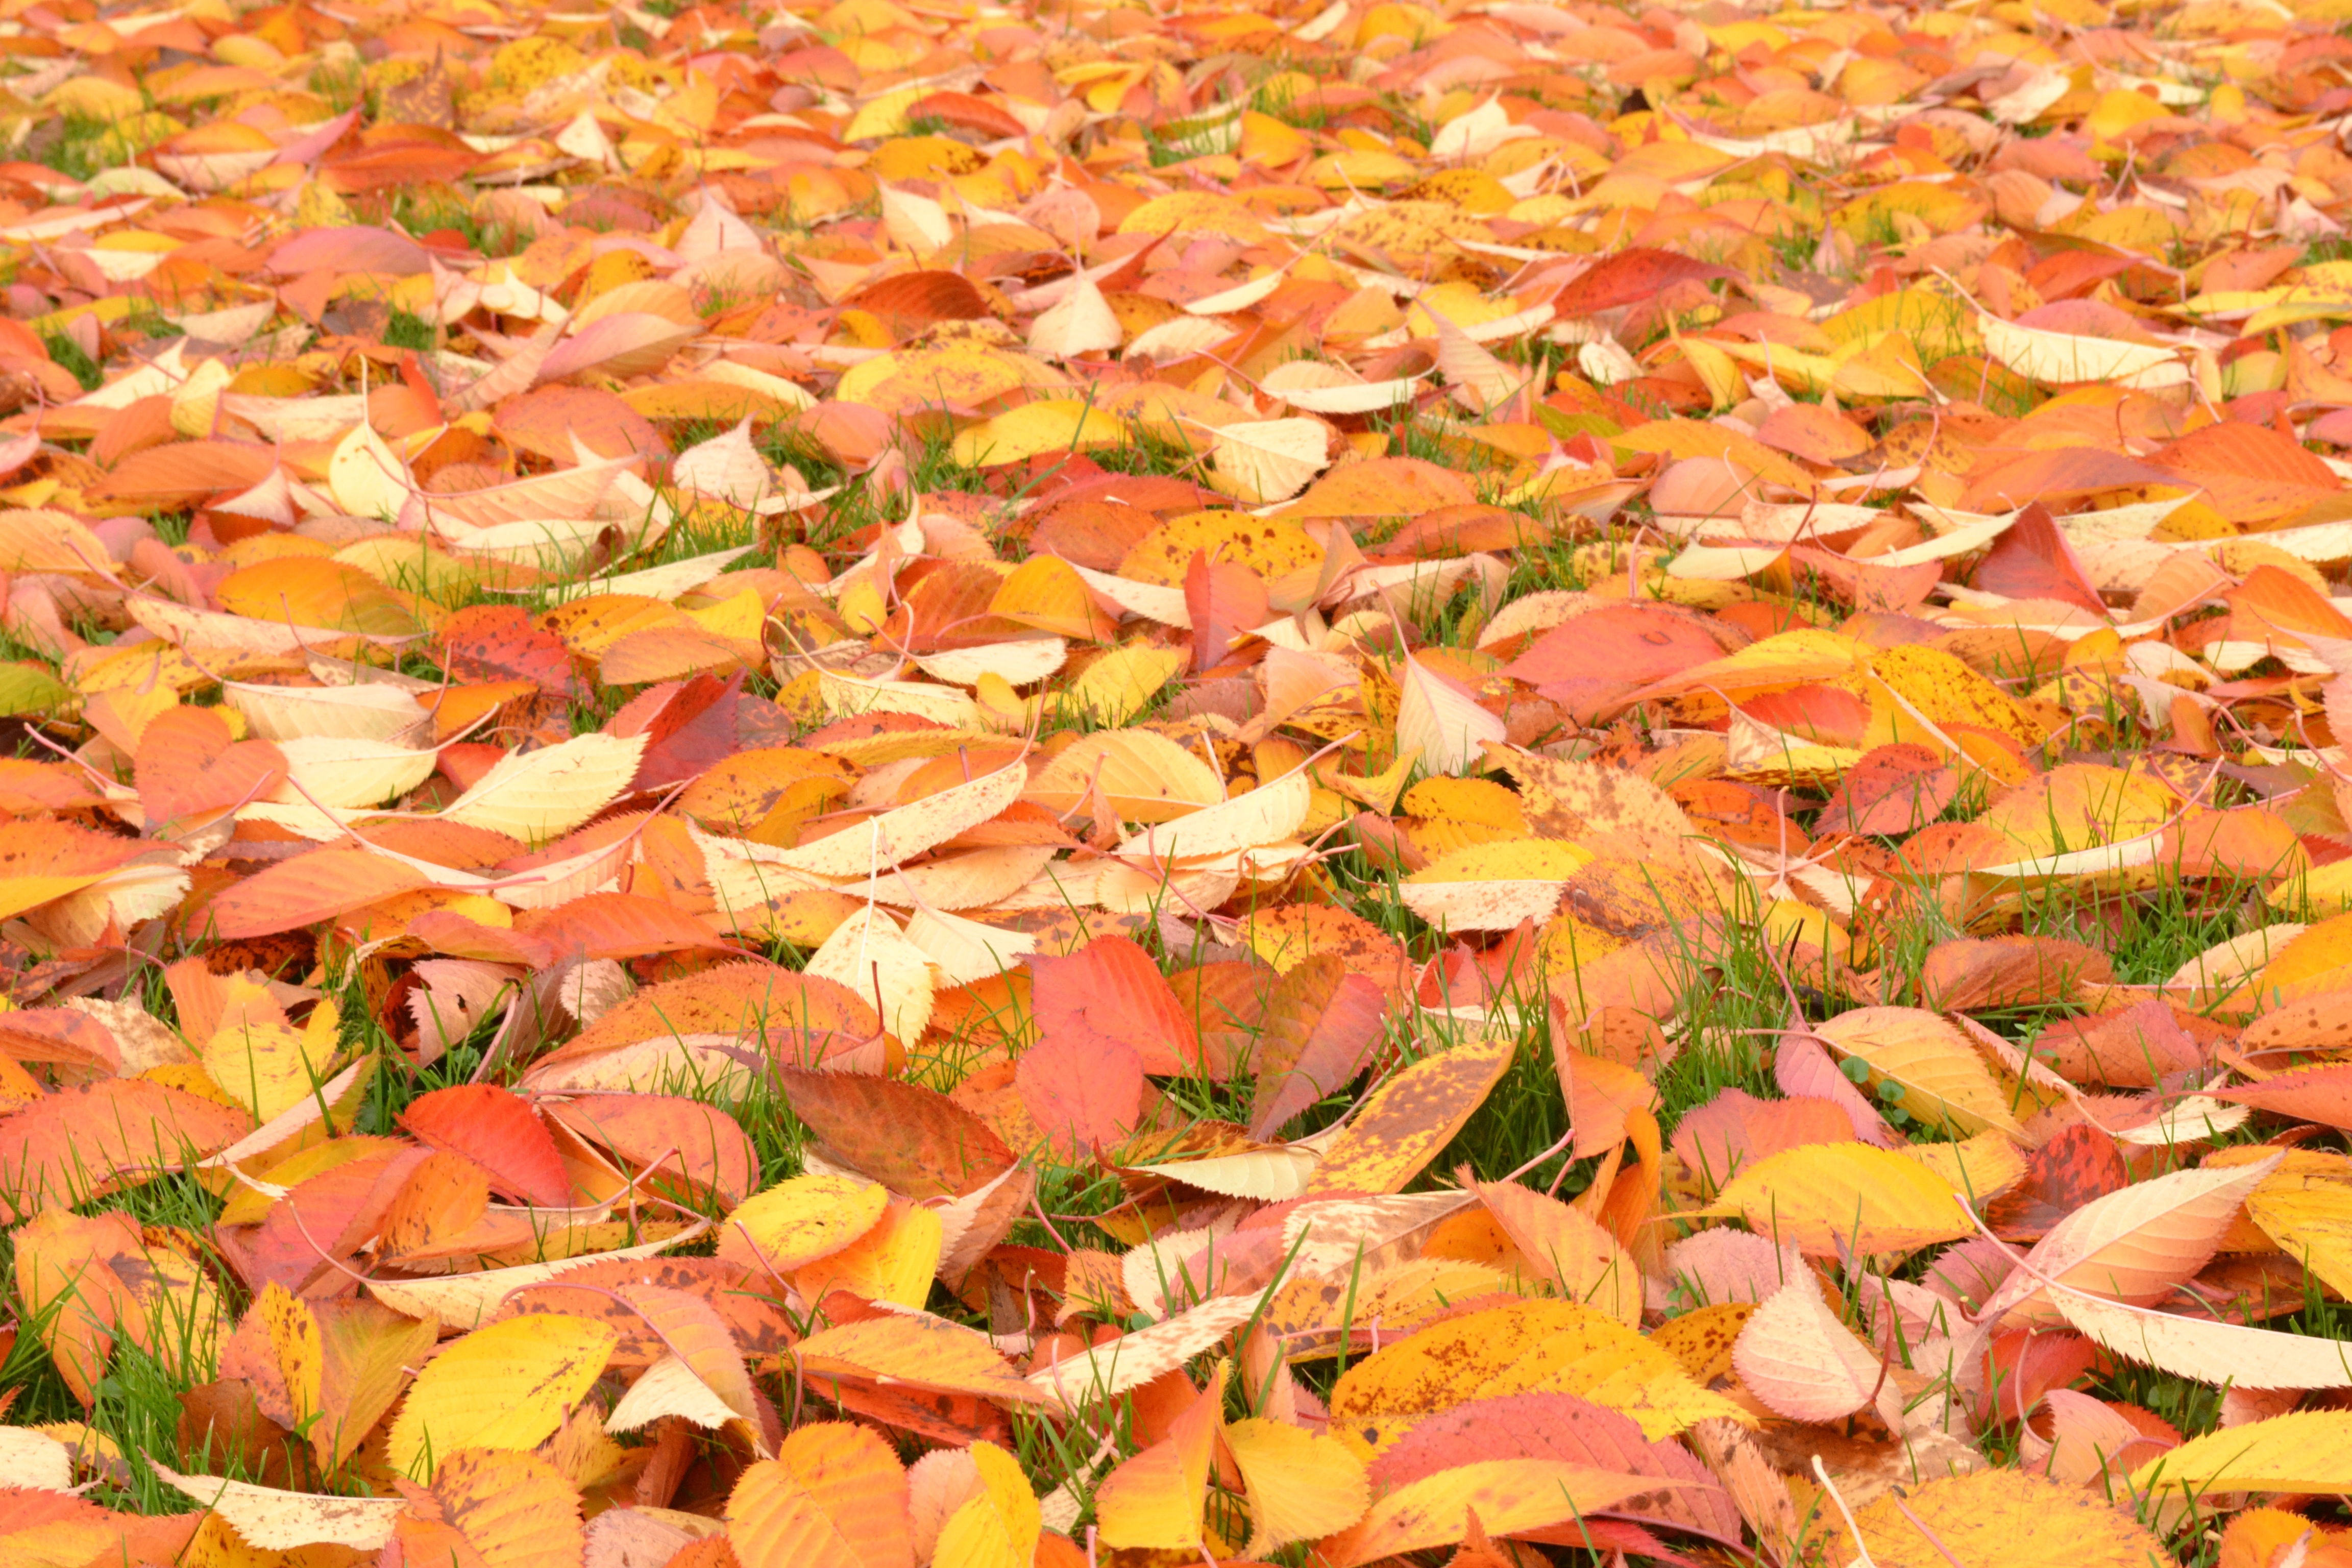
tree, branch, plant, leaf, flower, petal, food, produce, natural, autumn, season, deciduous, autumn leaves, maroon, flowering plant, woody plant, land plant